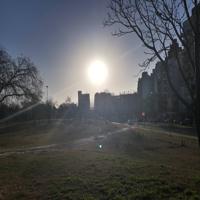
Weather: sun or clear